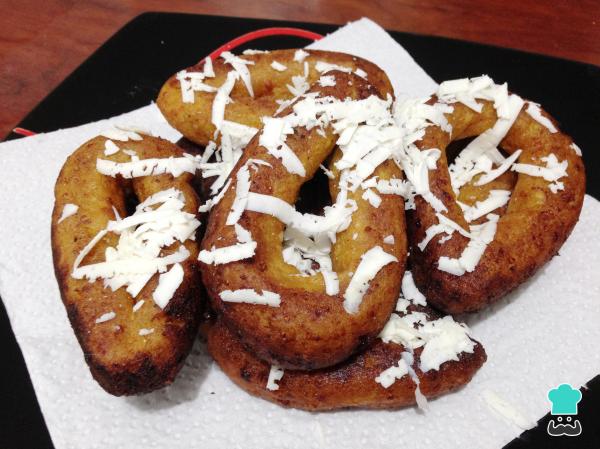
Tíralos en una ollita con suficiente aceite para que los cubran y, cuando estén doraditos, ya los puedes sacar. Deja reposar las mandocas venezolanas en un plato con papel absorbente y ponles un poco de queso rallado por encima, ¡ya están listas para disfrutarlas!Truco: espera a que el aceite esté muy caliente para que se cocinen bien.